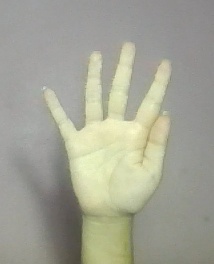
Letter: sheen